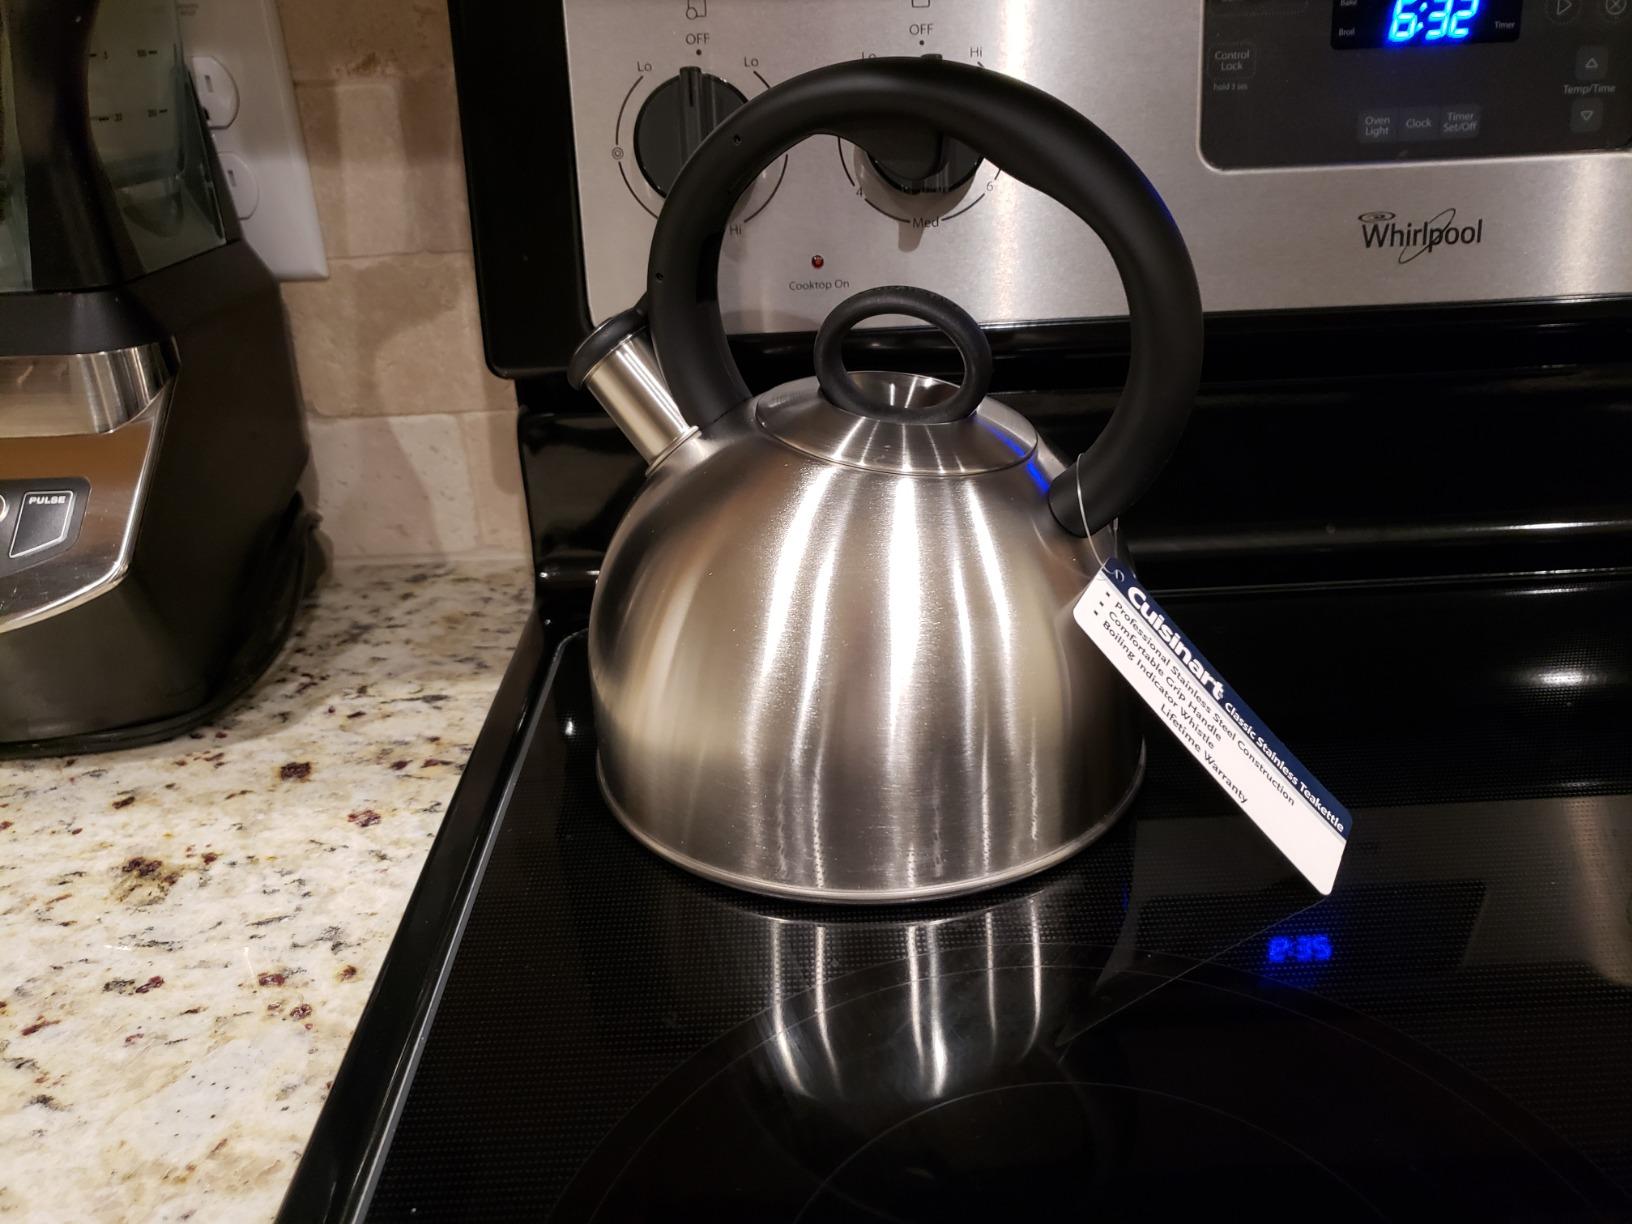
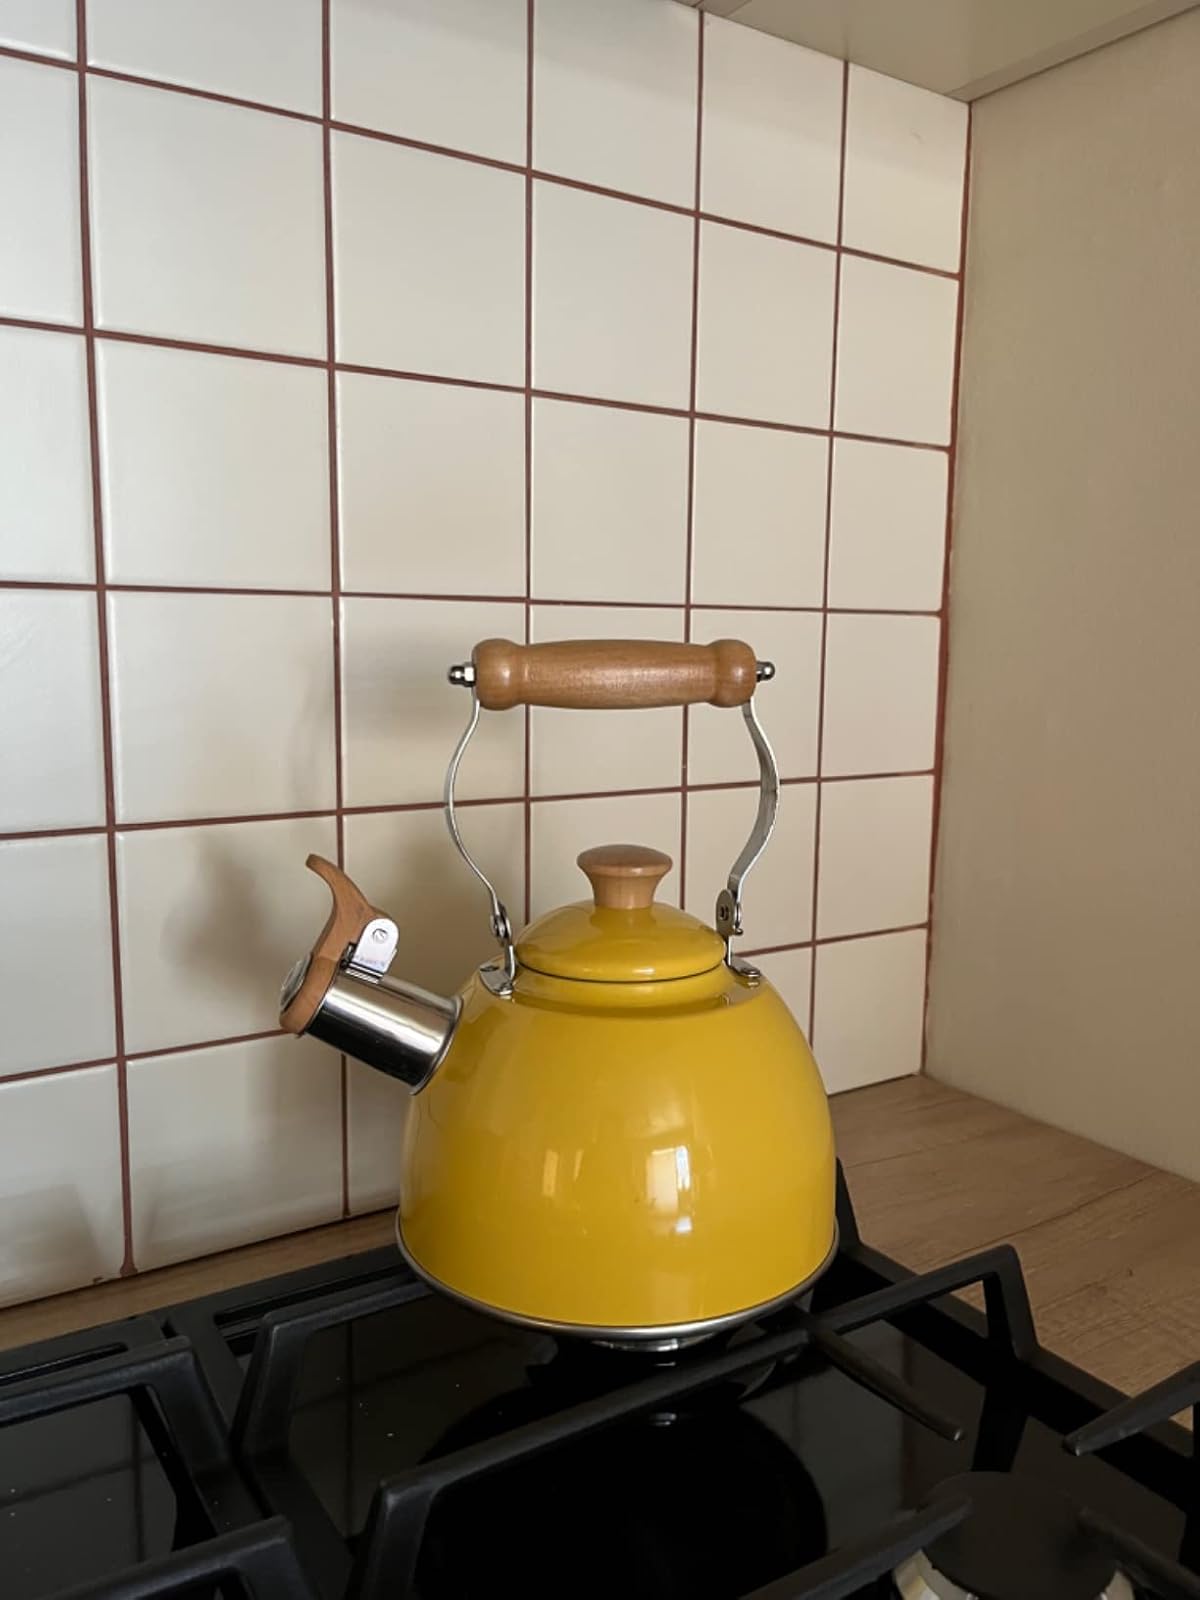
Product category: items_kettle
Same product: no